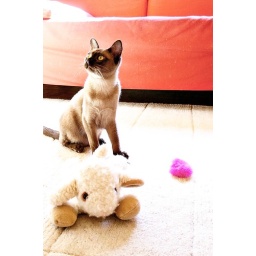
The first kitten born at our house :-D She was first out in a litter of five back in 2003.